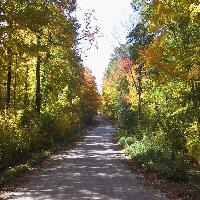
Weather: sun or clear